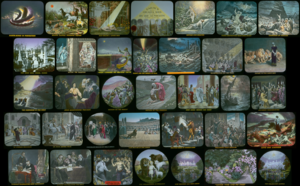
Le Photo-drame de la Création était une présentation comprenant des images fixes et animées synchronisées avec des enregistrements musicaux et des discours diffusés à l'aide de phonographes, produite par Société Watchtower, l'entité légale utilisée encore aujourd'hui par les Témoins de Jéhovah. Il a commencé à être utilisé en 1914 et, avant la fin de cette année-là, plus de 9 000 000 de personnes en Amérique du Nord, en Europe et Australie avaient assisté à cette projection. L'objectif affiché du Photo-Drame était d' « attire[r] les foules et [de faire] connaître l’Évangile, afin que le public soit ramené à la foi en Dieu ».